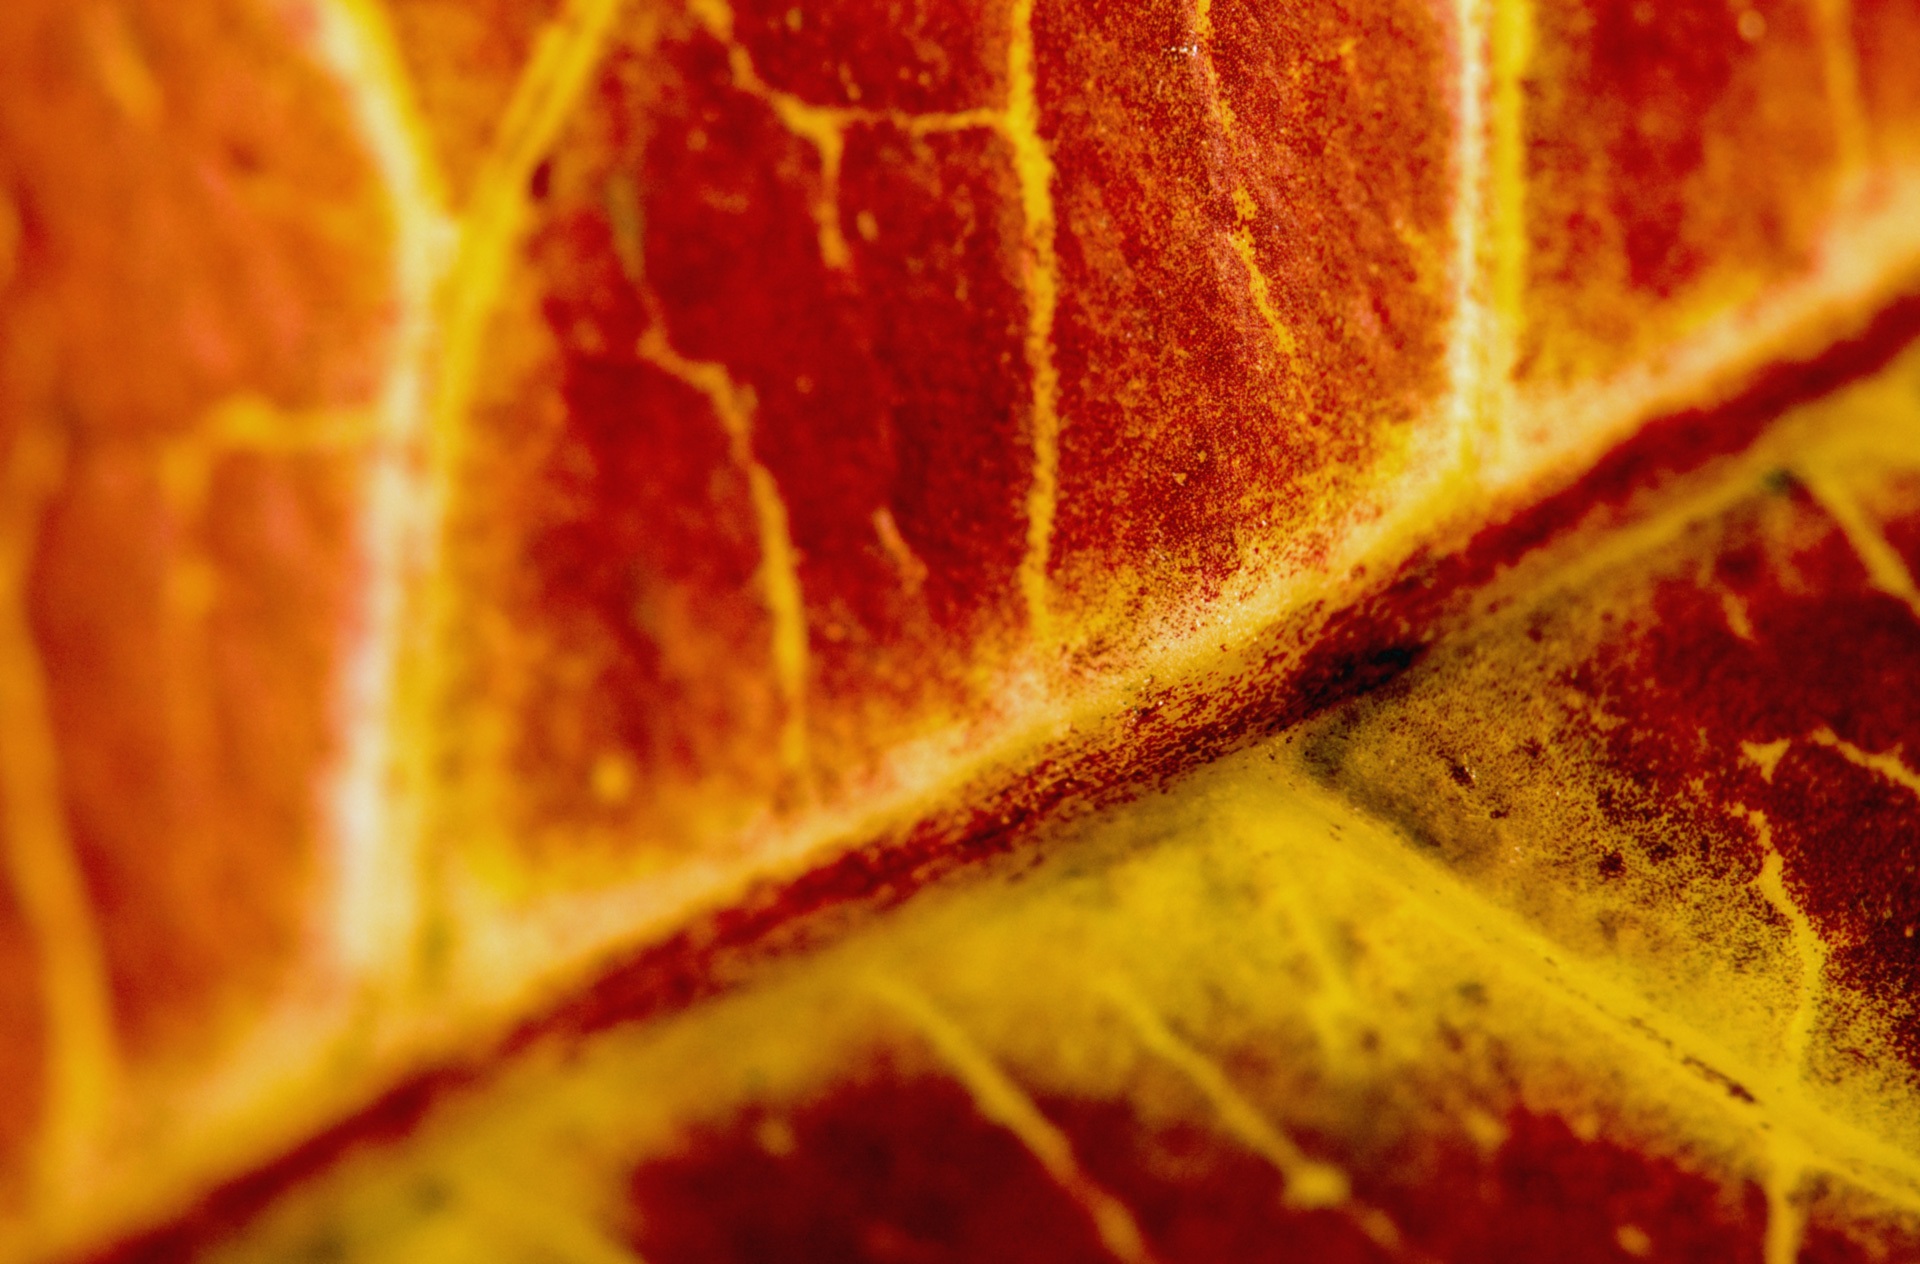
tree, nature, plant, sun, photography, sunlight, texture, leaf, flower, red, color, macro, natural, autumn, colorful, yellow, season, material, maple, close up, leaves, seasonal, macro photography